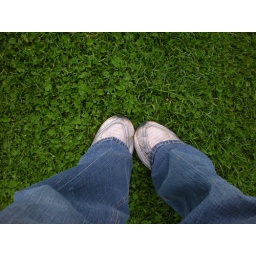
The grass is green in Charles City!